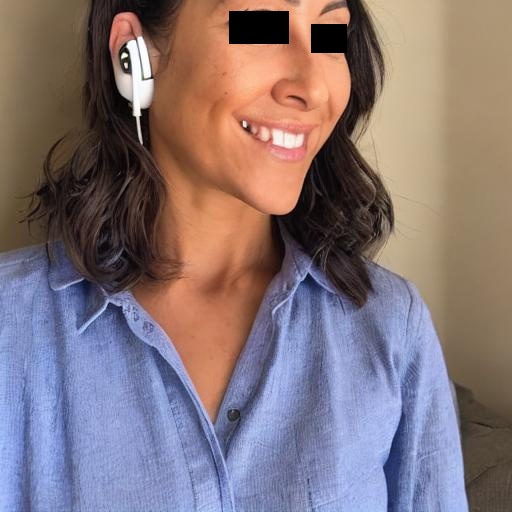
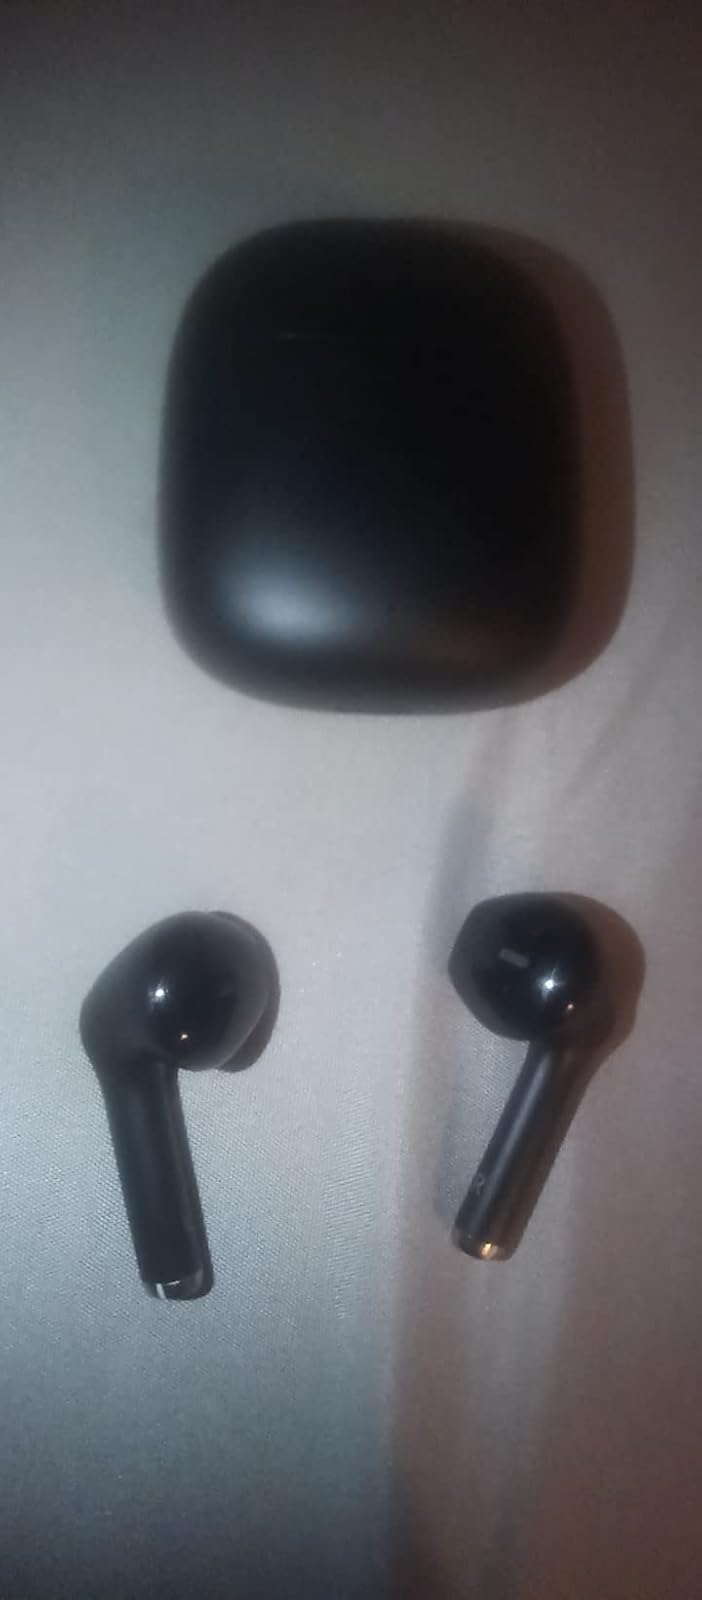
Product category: earbuds
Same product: no